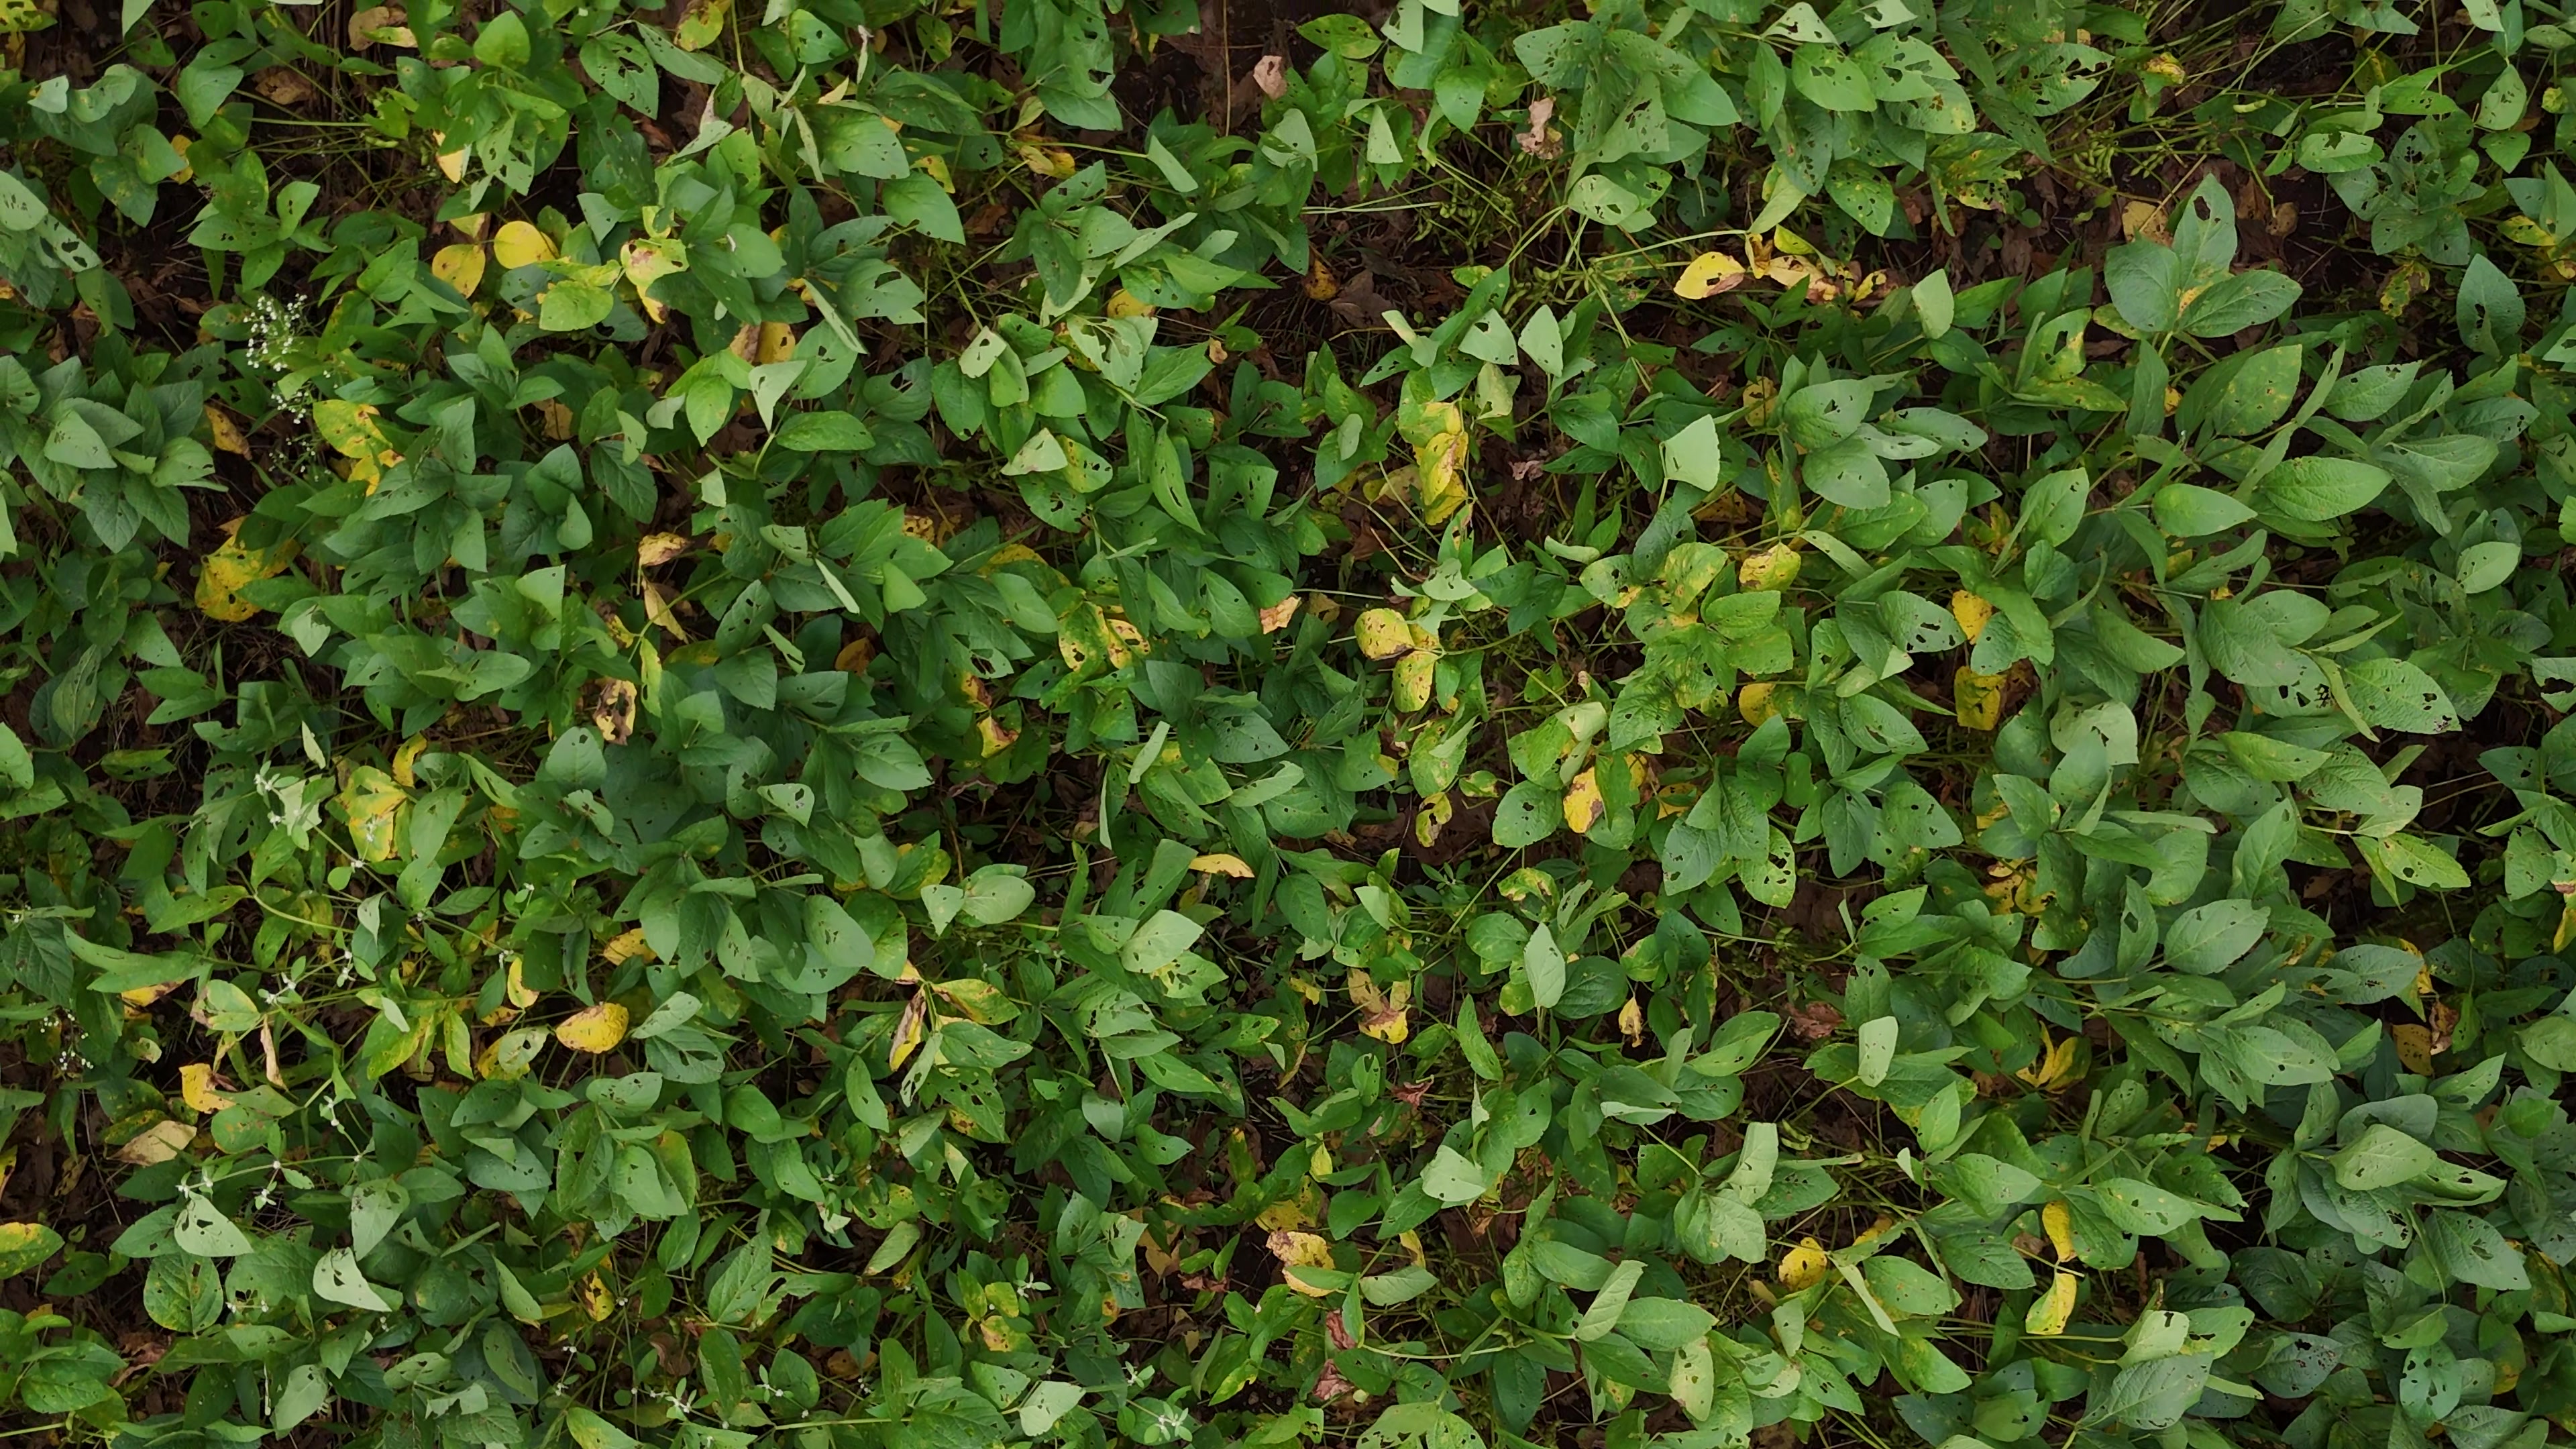
Label: Rust